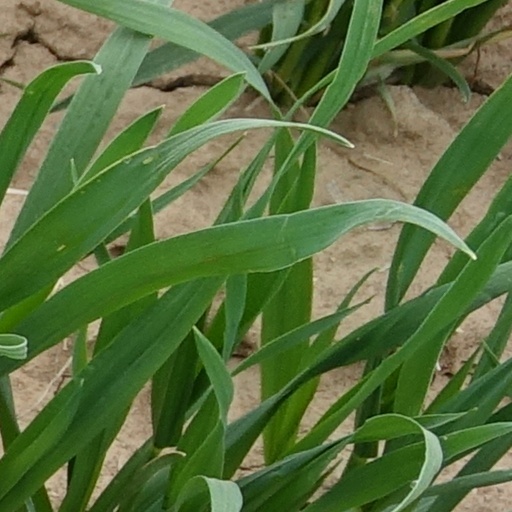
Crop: wheat